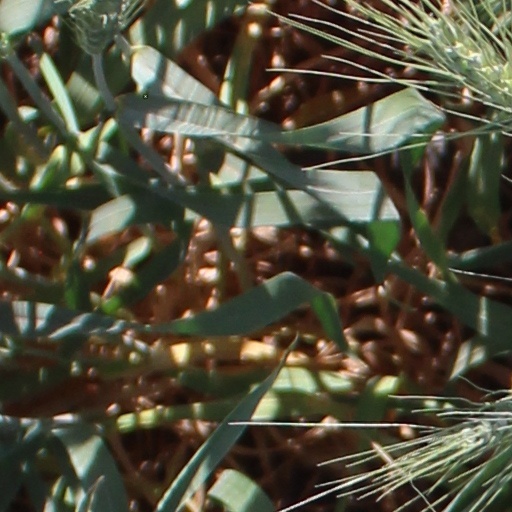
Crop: wheat